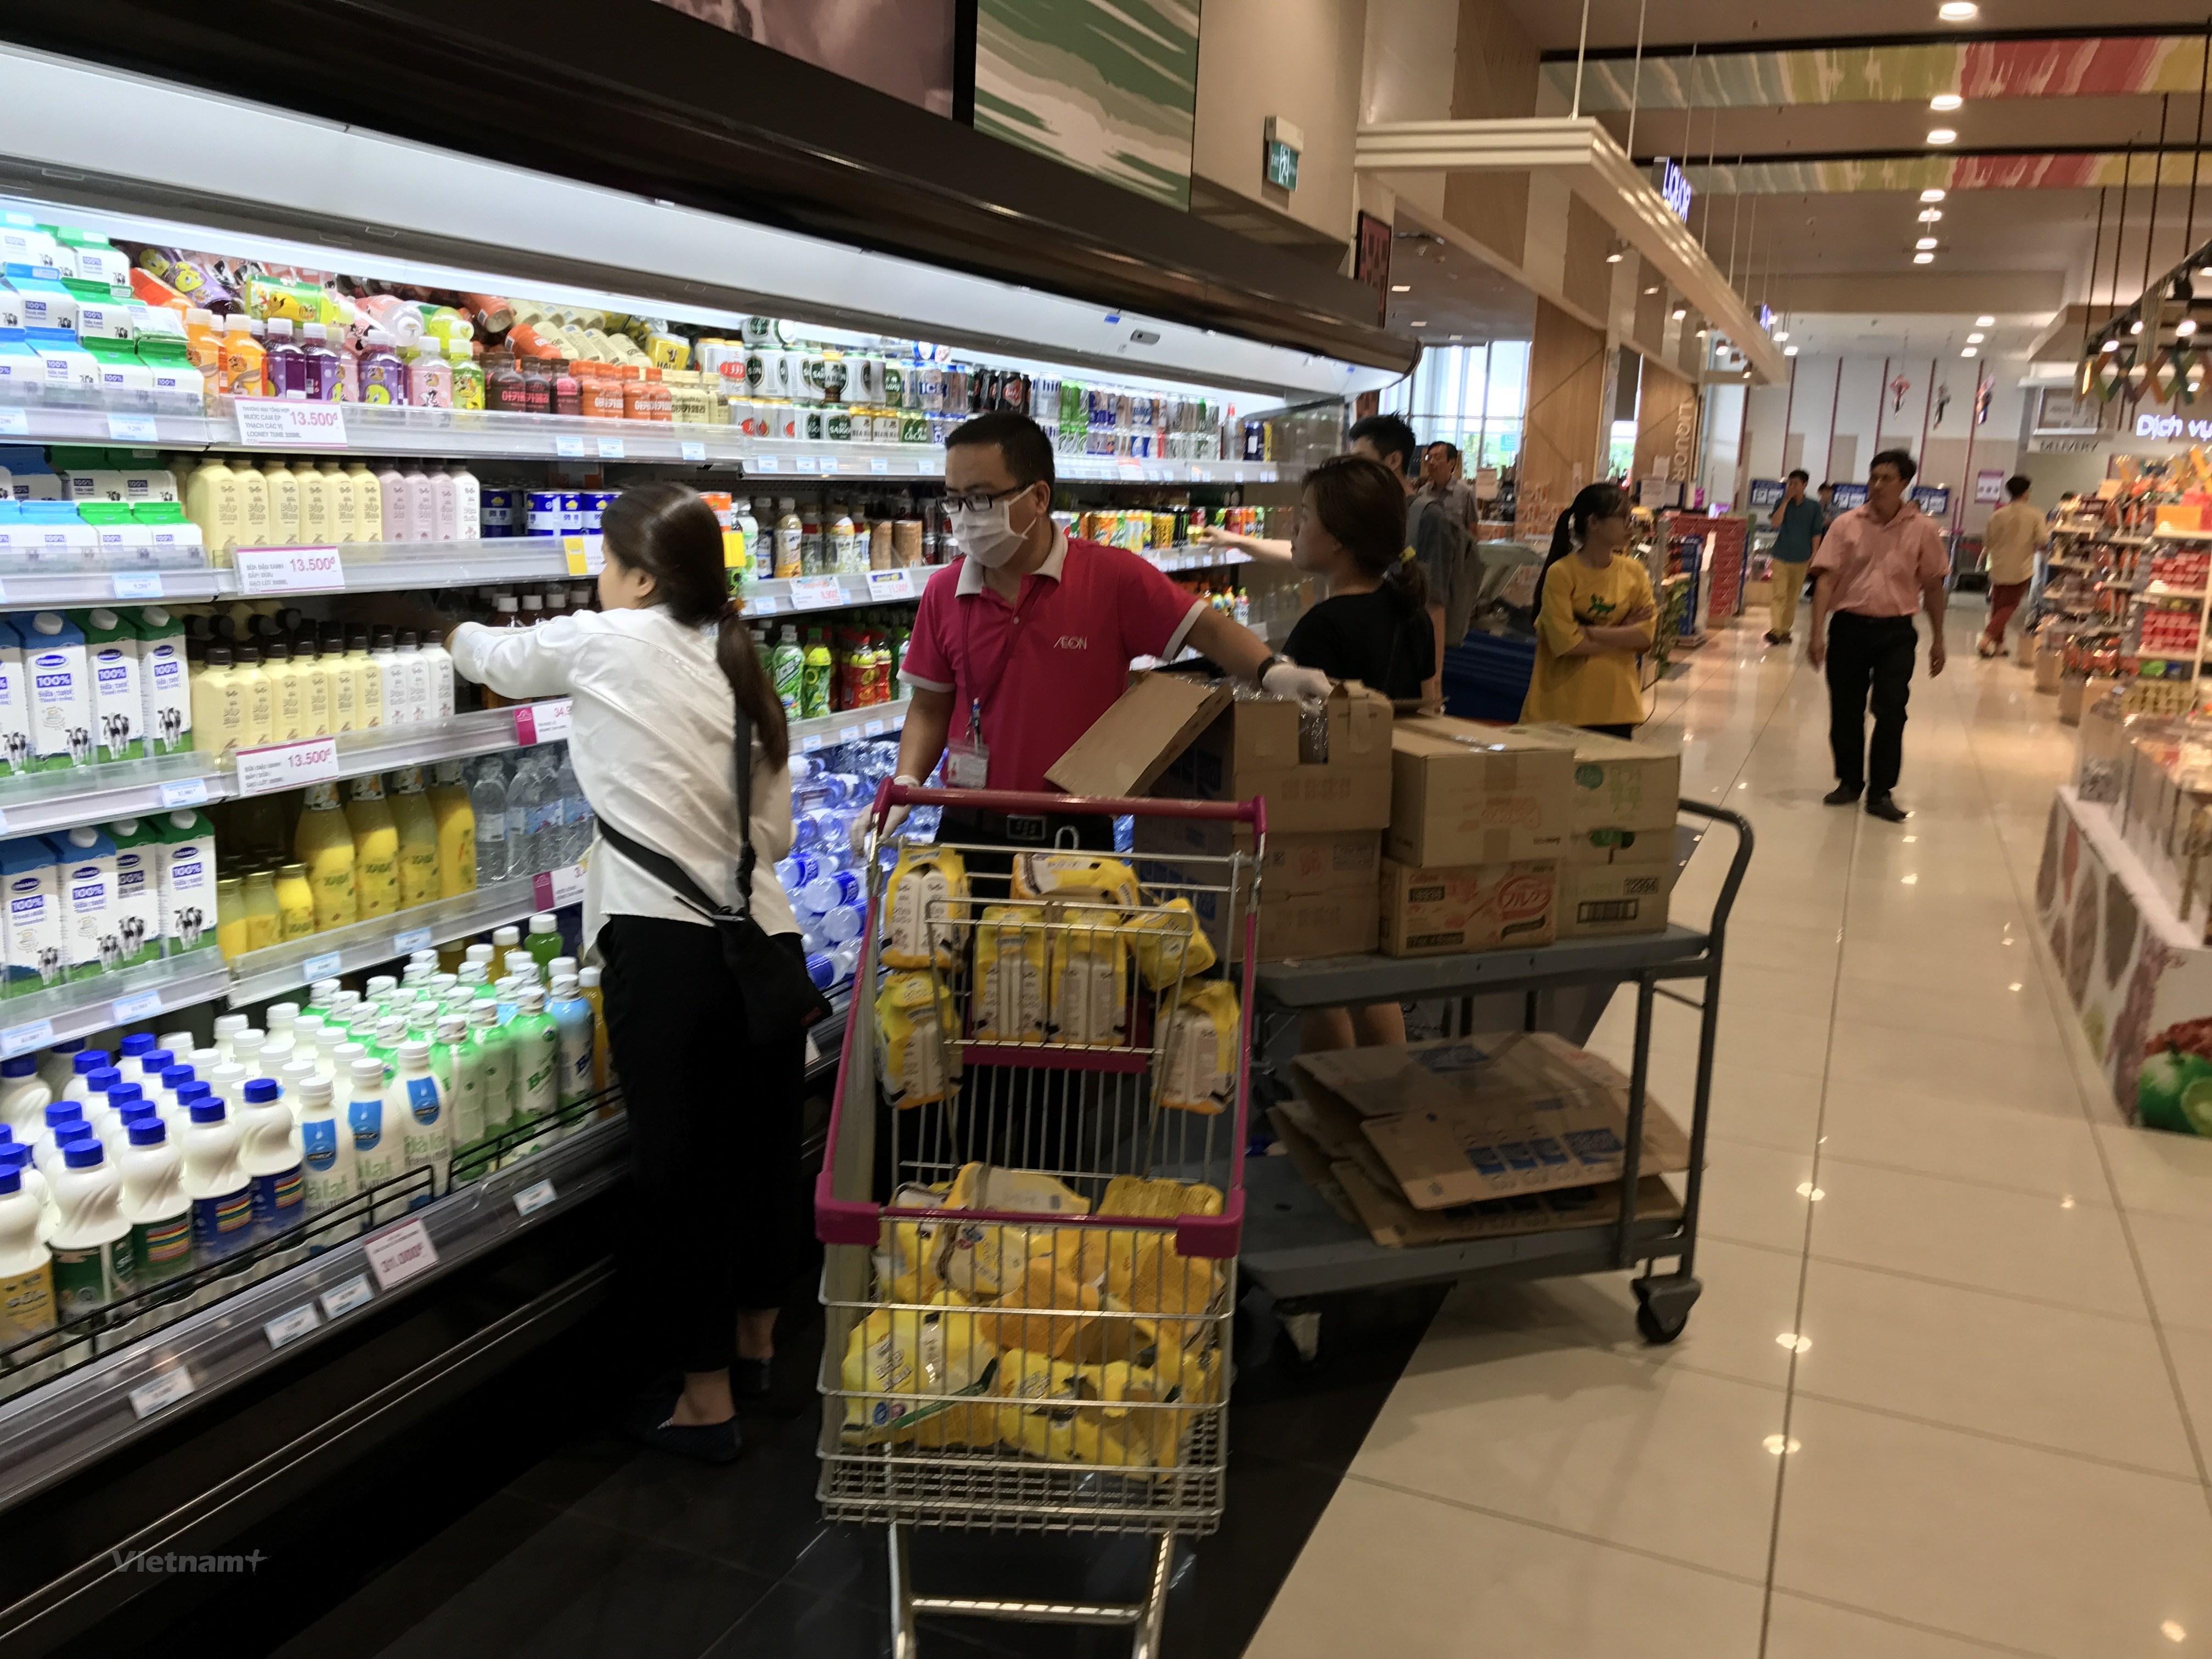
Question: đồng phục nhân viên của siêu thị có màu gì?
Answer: đồng phục có màu đỏ